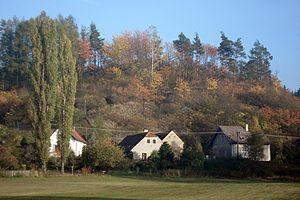
Skomelno est une commune du district de Rokycany, dans la région de Plzeň, en République tchèque. Sa population s'élevait à 212 habitants en 2018.